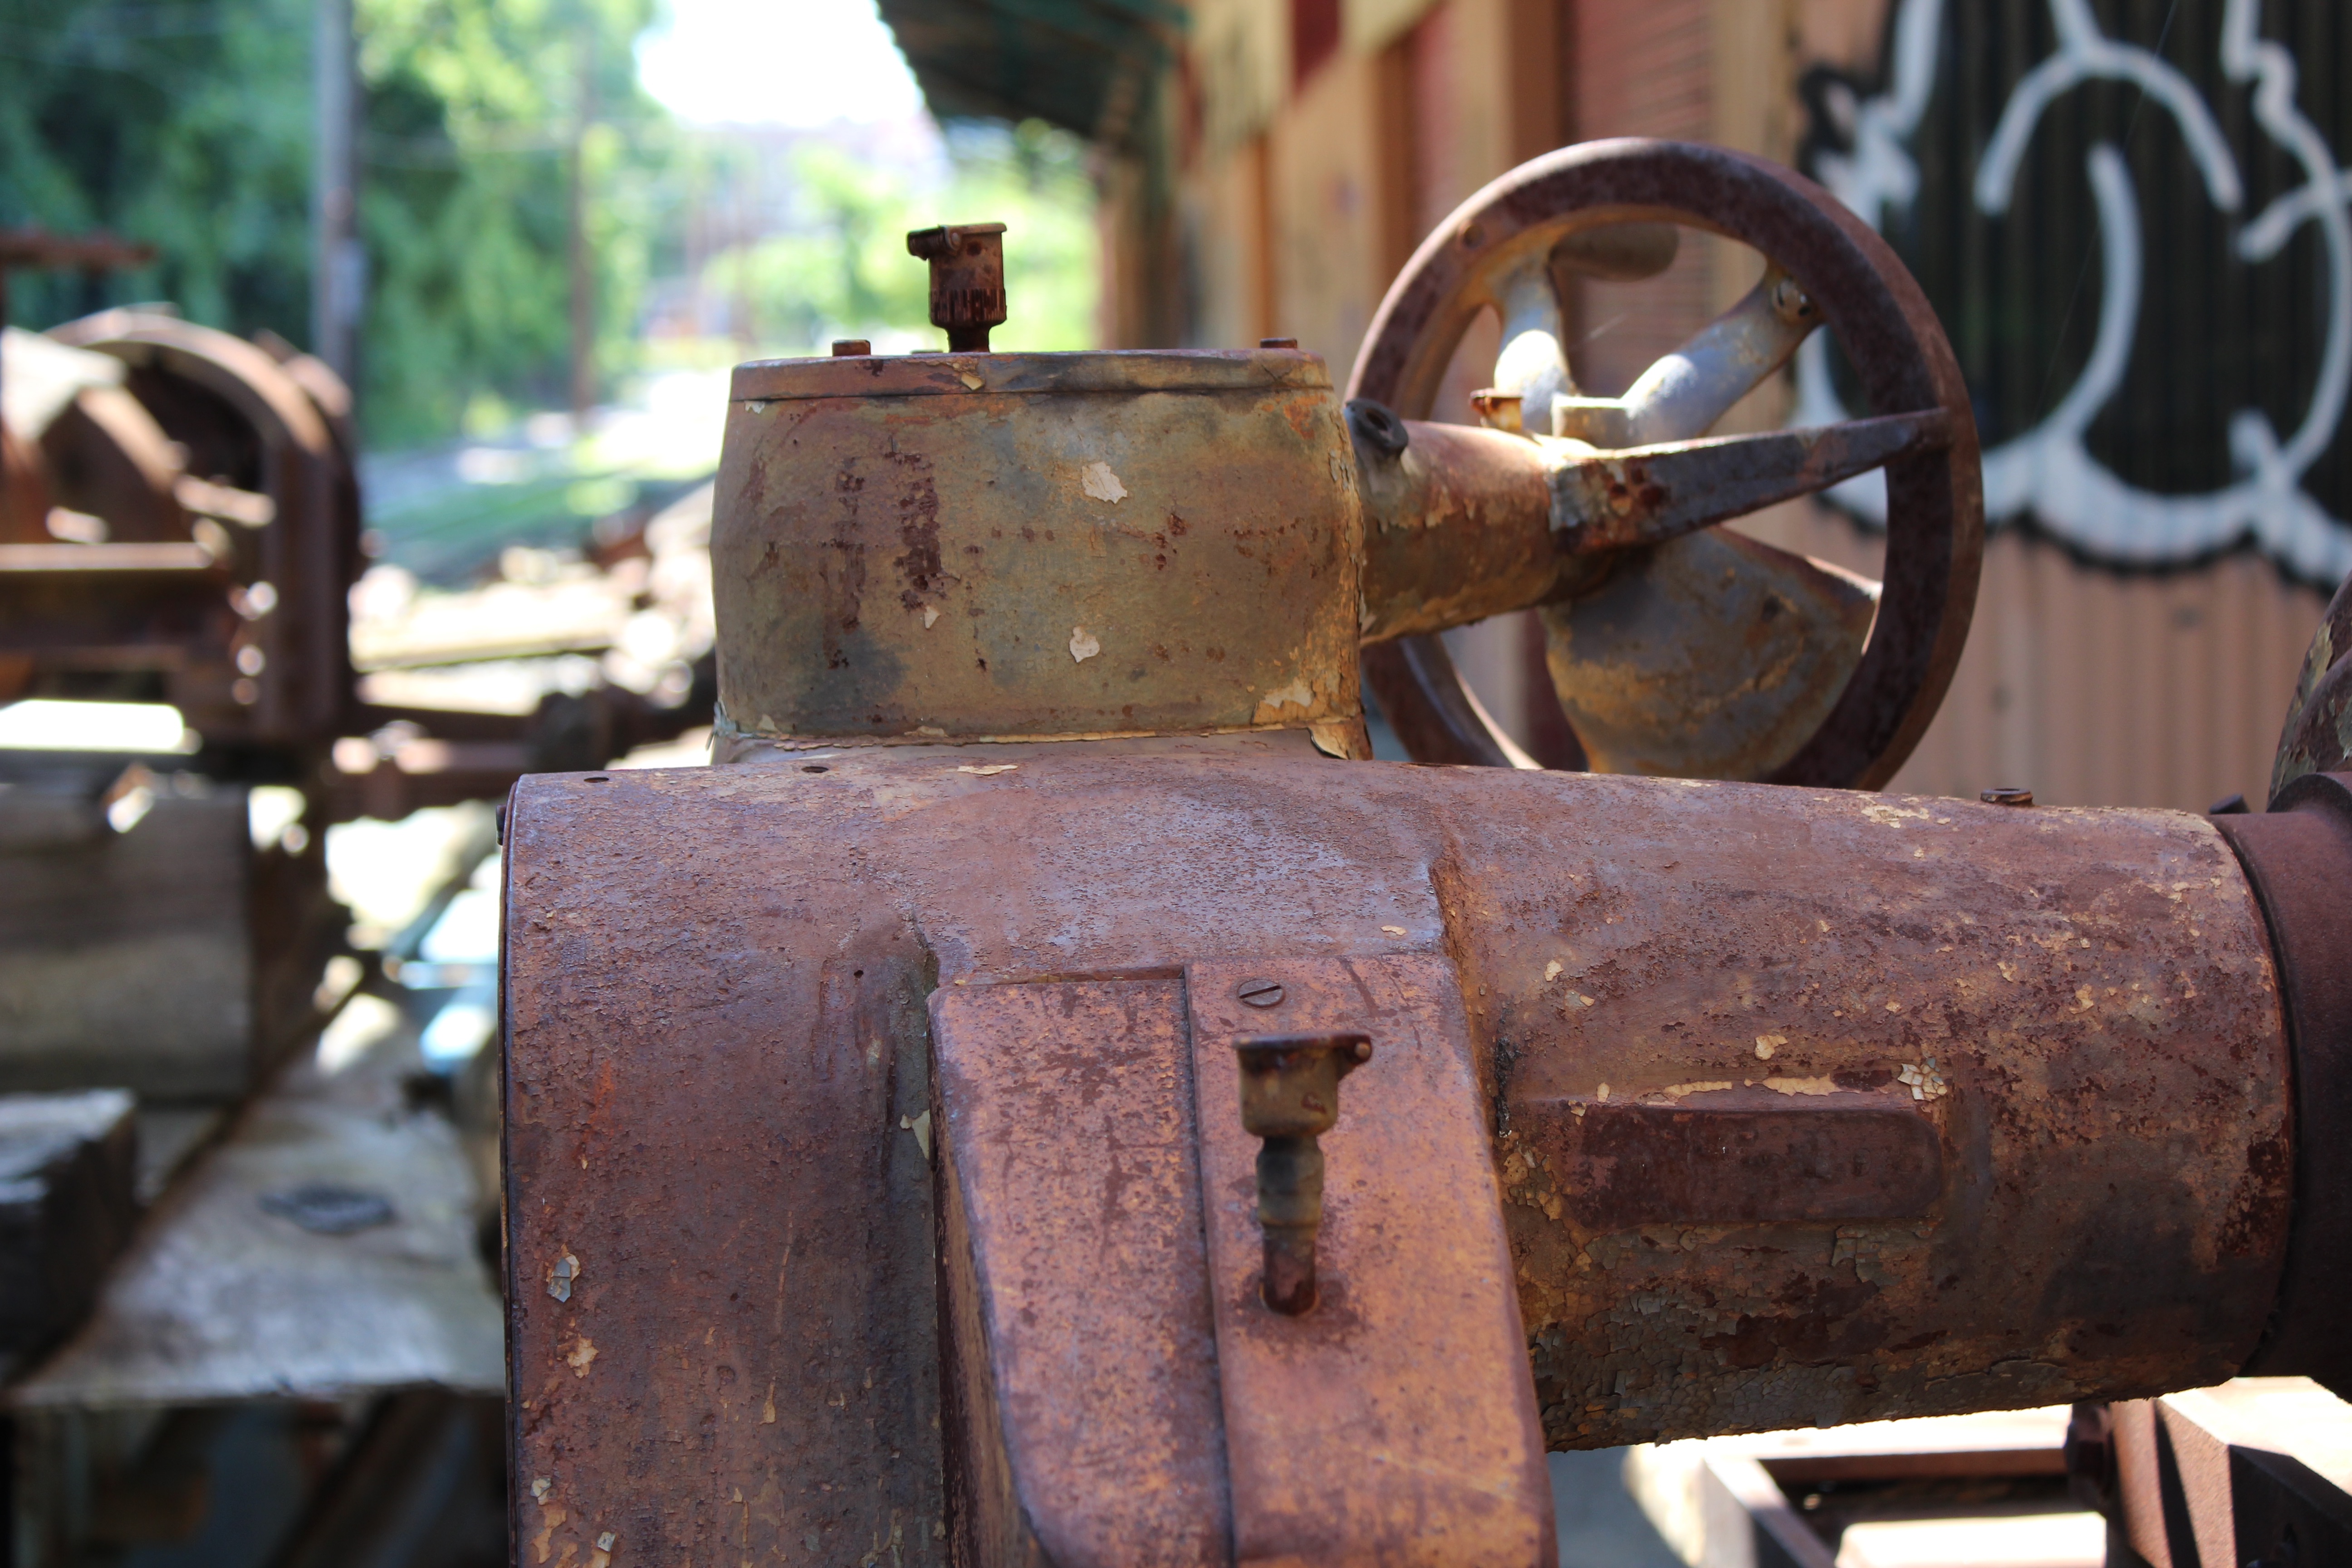
wood, wheel, machine, steam engine, cannon, iron, man made object, machine tool